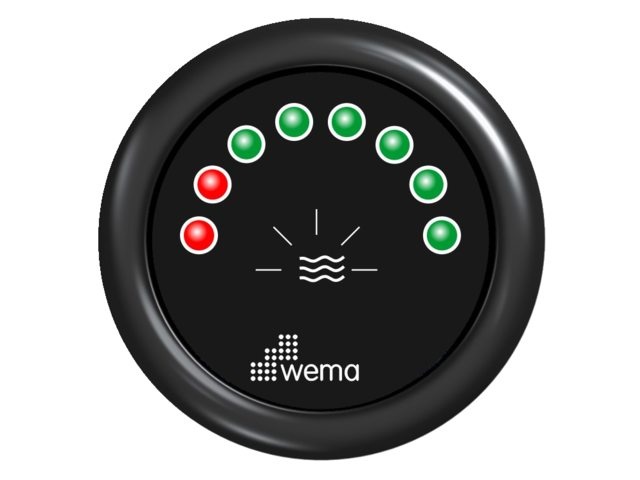
Wema, Vandtankmåler 8 LED, IP67, Ø 58 mm, Sort
Pålidelig vandtankmåler til præcis aflæsning Wema vandtankmåler med 8 LED-lamper er designet til at give dig en klar og præcis aflæsning af vandstanden. Med sit robuste design og brugervenlige funktioner er denne måler ideel til både private og erhvervsmæssige anvendelser. Specifikationer Type: Vandtankmåler LED-indikatorer: 8 LED-lamper for optimal synlighed Beskyttelsesklasse: IP67 for vand- og støvtæthed Linse: Anti-dug for klar aflæsning under alle forhold Baggrundsbelysning: Vælg mellem gul eller rød LED-belysning Montering: Nem installation med robust monteringsring Instrumentdiameter: Ø 58 mm Uddragningsdiameter: Ø 52 mm Med Wema vandtankmåleren får du et pålideligt instrument, der er nemt at installere og betjene. Den anti-dug linse og den høje beskyttelsesklasse sikrer, at du altid kan stole på aflæsningen, uanset forholdene.
Brand: Wema
Category: Hardware > Tools > Measuring Tools & Sensors > Gauges > Depth Gauges